Lord of Dark Places

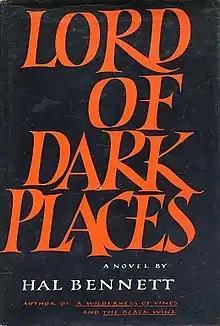
First edition (US)

Lord of Dark Places is a novel by Hal Bennett. It deals with the events surrounding a black man from the American South who moves to the north. It has been described as "a satirical and all but scatological attack on the phallic myth", :